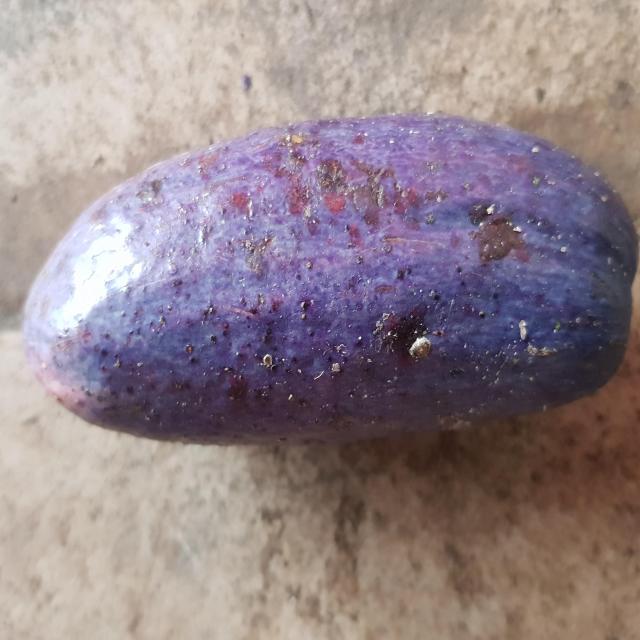
Plum grade: unaffected